British response to the Zanzibar Revolution

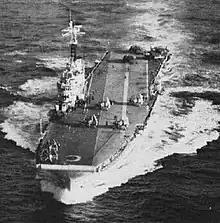

By 29 April, the danger of a coup had passed, so Operation Finery was scrapped and Shed stepped down to 24 hours readiness. On 21 May, the Chiefs of Staff acknowledged that Karume's agreement would probably not be gained, and that a landing may be opposed. Intelligence sources also stated that Karume's 300-strong police force were now outnumbered by other security forces of unknown loyalties, and that elements of the Zanzibari Army and a Soviet training team guarded the airfield by night. The Zanzibari army was known to be in possession of light anti-aircraft guns, heavy machine guns, 120 mm mortars and 57 mm anti-tank guns.